Dmitry Kuznetsov (politician)

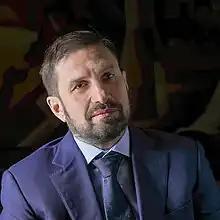

Dmitry Vadimovich Kuznetsov (born 5 March 1975, Moscow) is a Russian political figure and a deputy of the 8th State Duma.